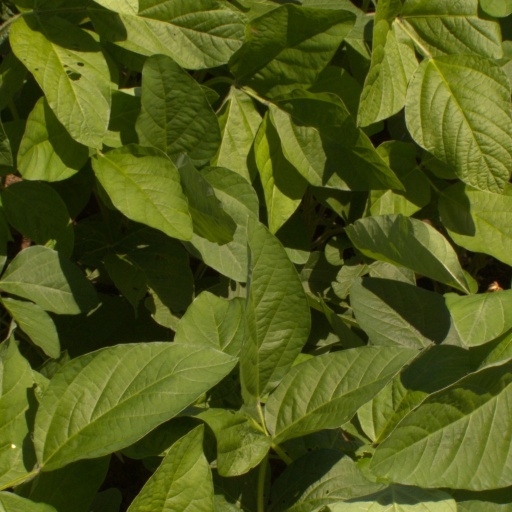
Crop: soybean